Camino de Santiago

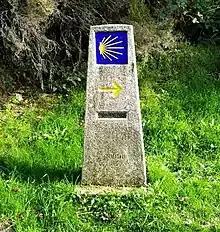
Marker of the Camino near the entrance to the Taboada Bridge, a X-Century bridge located in the Silleda Council of Pontevedra Province in Spain. The bridge is still used today by the pilgrims on their way to Santiago using the Silver Way (Vía de la Plata).

The earliest records of visits paid to the shrine at Santiago de Compostela date from the 9th century, in the time of the Kingdom of Asturias and Galicia. The pilgrimage to the shrine became the most renowned medieval pilgrimage, and it became customary for those who returned from Compostela to carry back with them a Galician scallop shell as proof of their completion of the journey. This practice gradually led to the scallop shell becoming the badge of a pilgrim.